Bram van der Stok

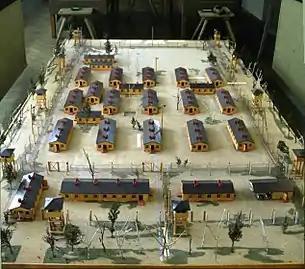
"Stalag Luft III" mockup.

On 12 April 1942, during an operation code-named 'Circus 122' over occupied North France to attack the railway marshalling yard at Hazebrouck, Van der Stok was shot down while flying a Spitfire Vb "BL595". He parachuted down safely at Saint-Omer in the Pas-de-Calais, but was immediately captured by a Wehrmacht patrol.